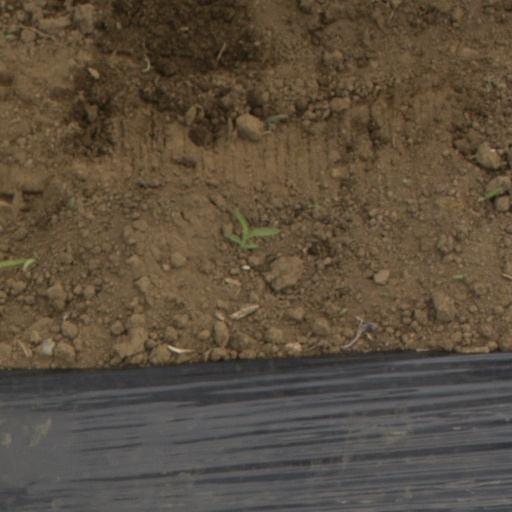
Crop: Jerusalem artichoke